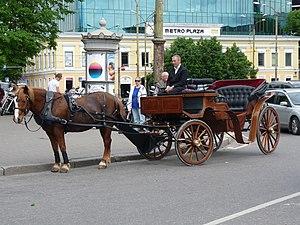
Le cheval en Estonie est présent dès l'âge du bronze tardif, de nombreuses découverte archéologiques ayant été faites sur les îles estoniennes et près de la mer Baltique. L'Estonie se caractérise par un effondrement de sa population chevaline au cours du XXᵉ siècle, tombant à seulement 7 534 têtes en 2009, ce qui fait de l'Estonie l'un des pays européens ayant le moins de chevaux par habitant.